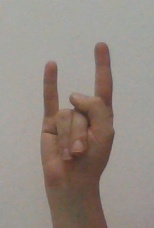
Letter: la